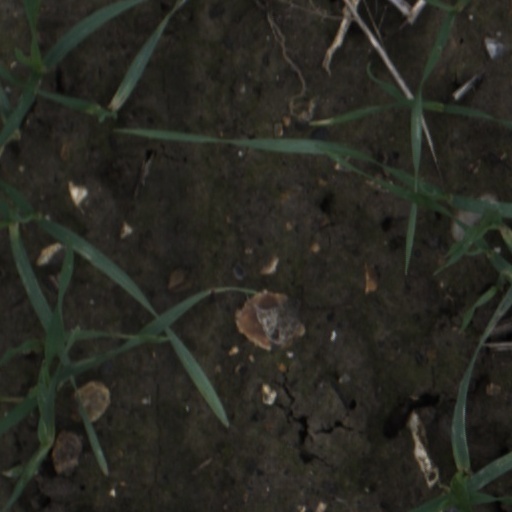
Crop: wheat